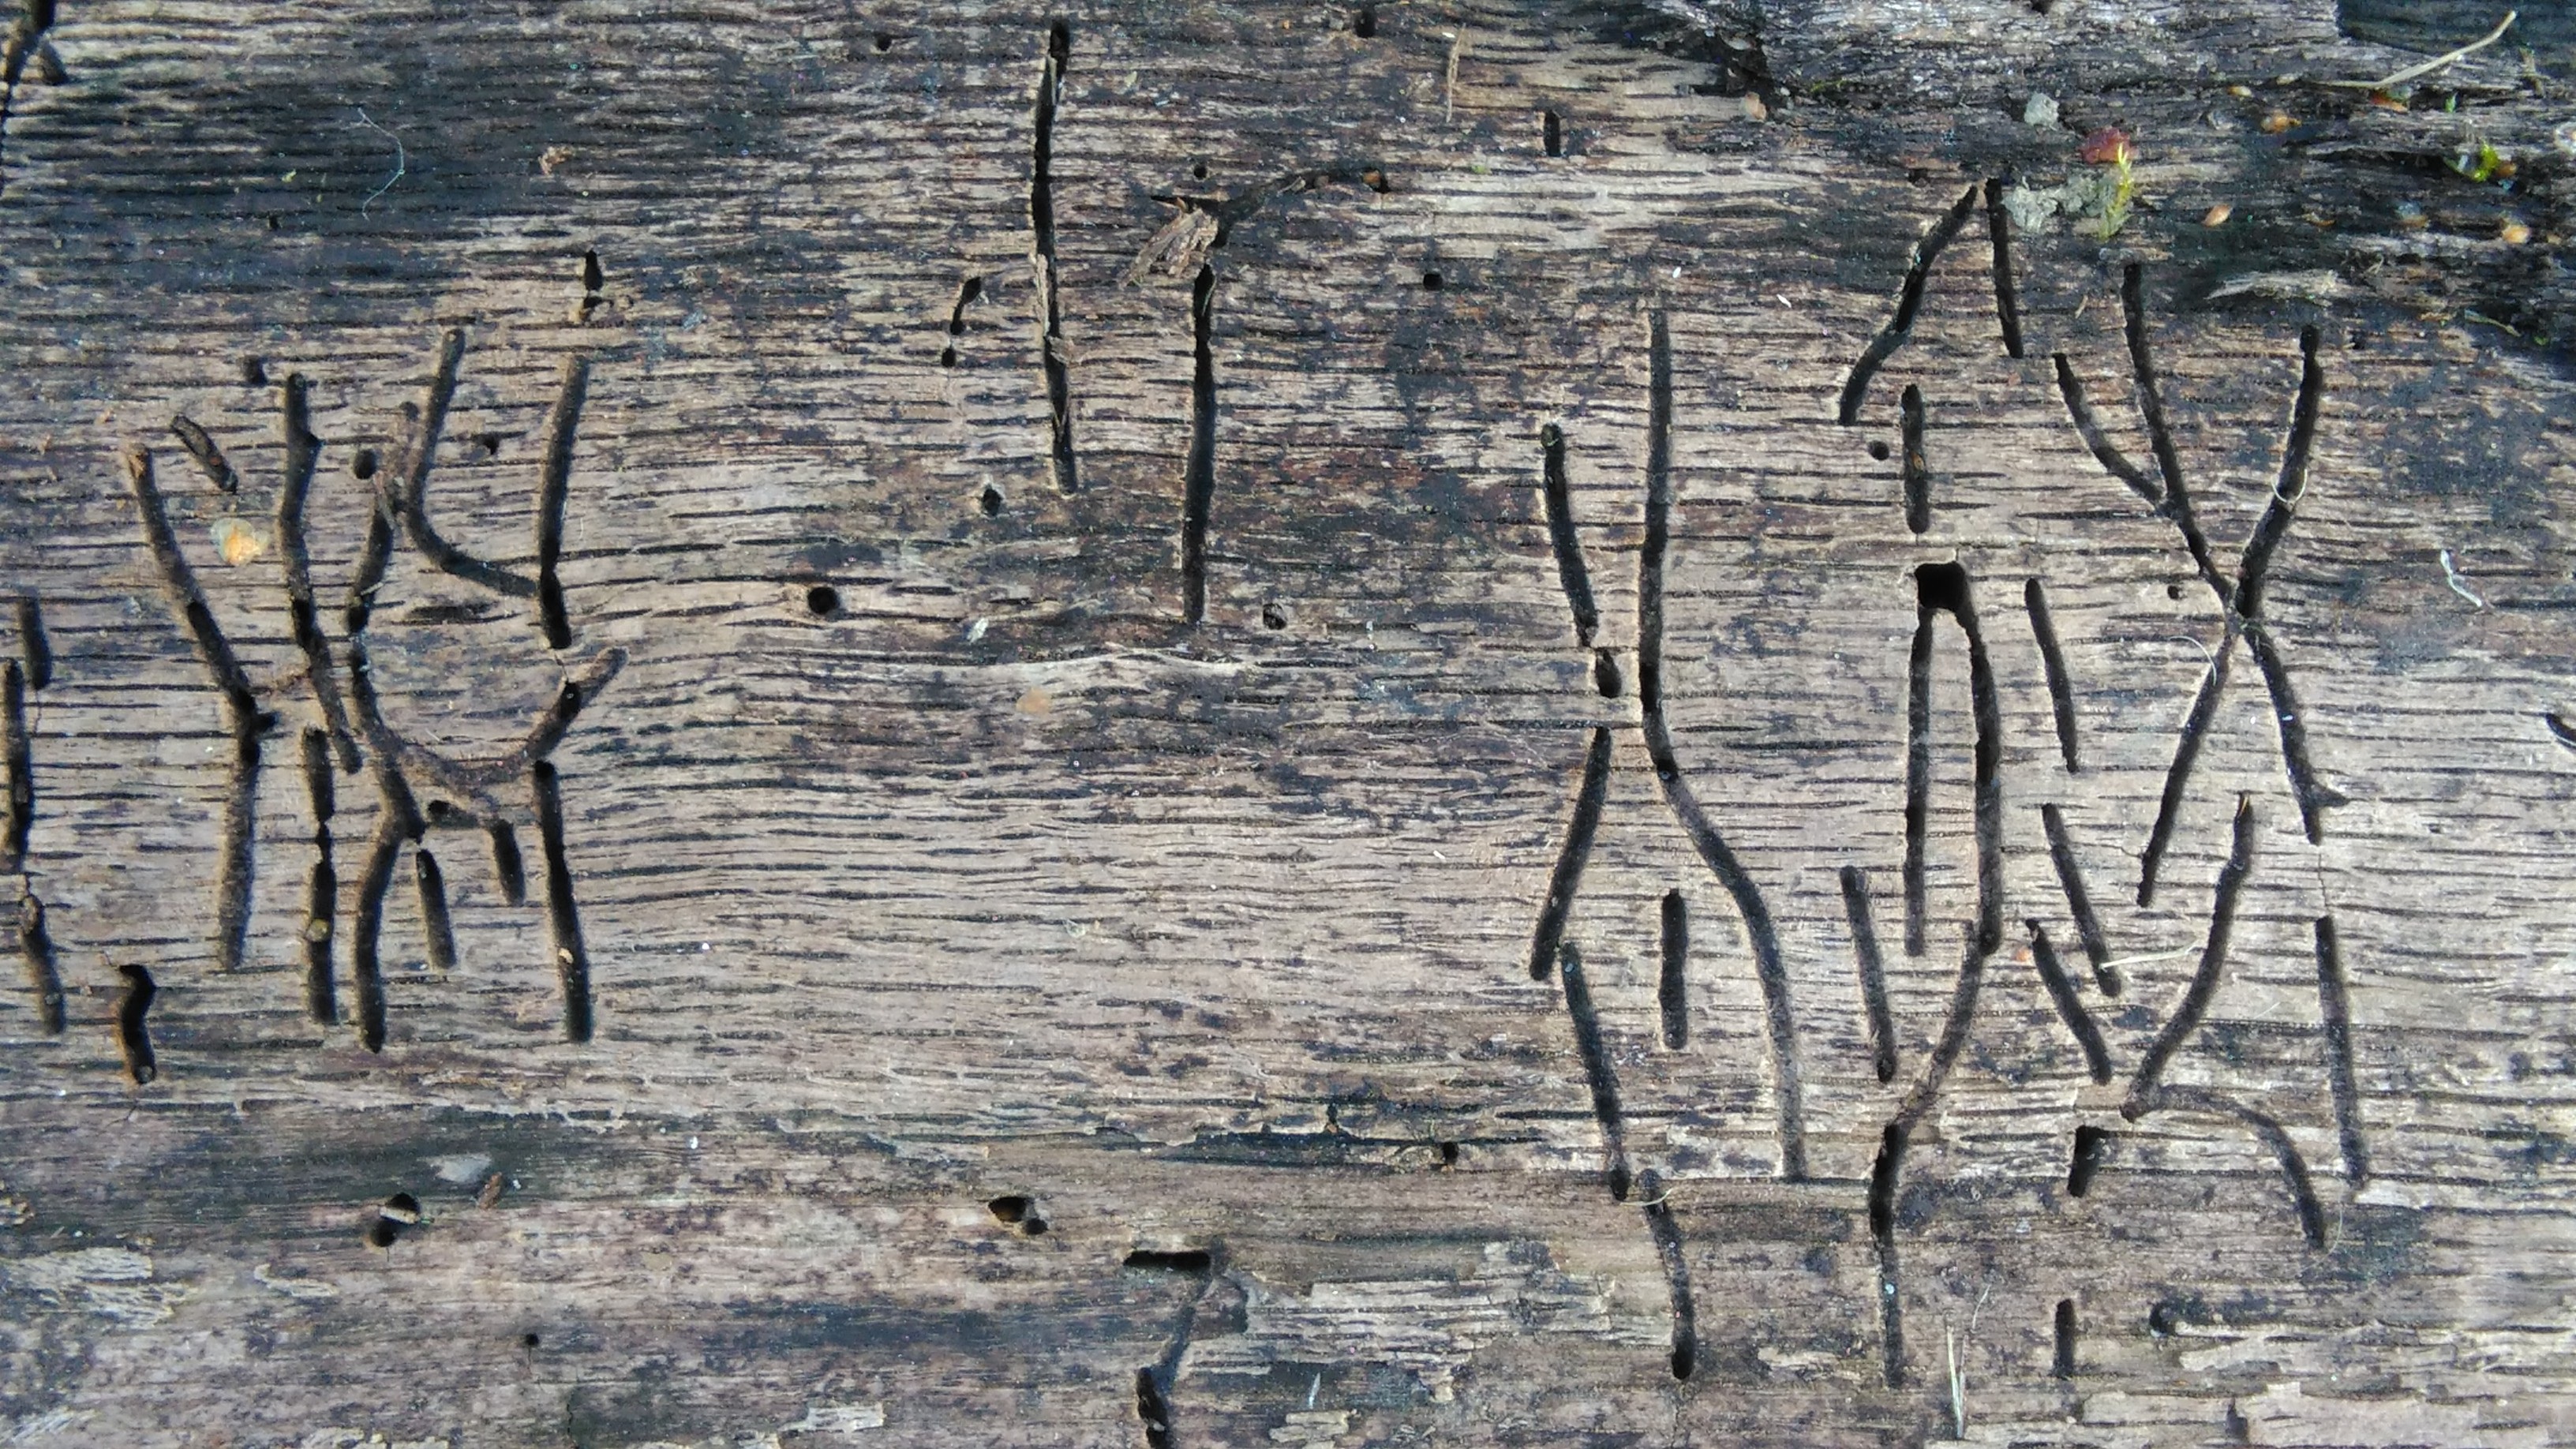
tree, nature, wilderness, winter, structure, wood, grain, old, wall, log, soil, weathered, geology, gang, morsch, dead plant, dry wood, ancient history, wood worm, secret writing